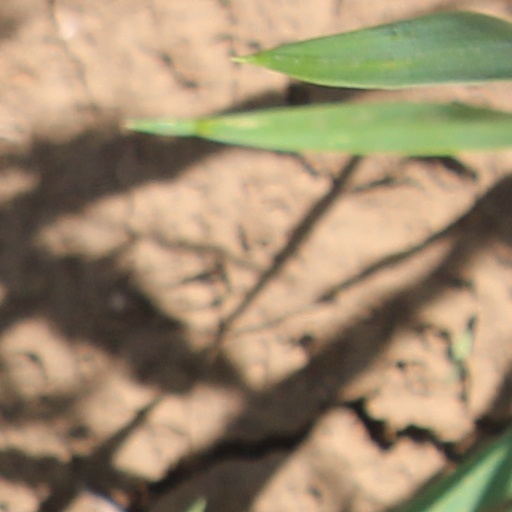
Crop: wheat